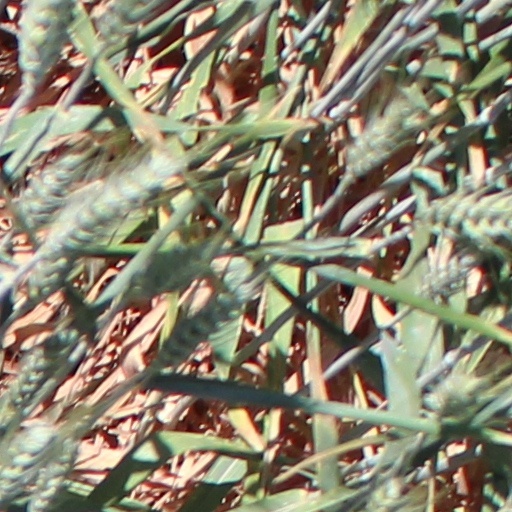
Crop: wheat